Professor Layton and the Unwound Future

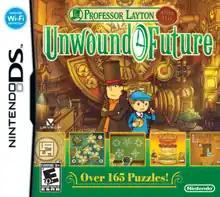
North American box art

Professor Layton and the Unwound Future, known in Europe and Australia as Professor Layton and the Lost Future, is the third game in the first trilogy of the "Professor Layton" puzzle game series by Level-5 and in conclusion the final game of the first trilogy. It was first released in Japan in November 2008 and was later released in North America in September 2010 and in Europe and Australia in October 2010. In the game, Layton meets an older version of his apprentice, Luke, who brings him to a terrible future he wishes him to help fix. The game received critical acclaim by critics, praise for its story, puzzles, characters, soundtrack, and has since been cited as one of the best games of the series. An enhanced mobile port of "Unwound Future", subtitled "HD for Mobile", was released on July 13, 2020.